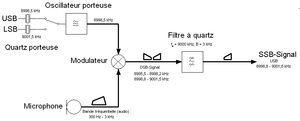
La bande latérale unique ou BLU est un mode de modulation pour la radio qui consiste en une modulation d'amplitude dans laquelle on a supprimé la porteuse et l'une des bandes latérales. Il ne subsiste donc qu'une seule bande latérale, d'où le nom de la technique. Grâce à son efficacité en occupation de spectre radioélectrique et en énergie émise, la BLU est surtout utilisée pour les liaisons de Radiotéléphonie HF, MF, dans le domaine maritime, militaire, aviation ou radioamateur.